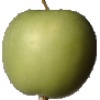
Label: Apple Granny Smith 1